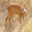
Label: deer